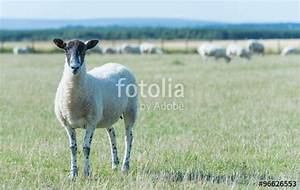
Label: pecora